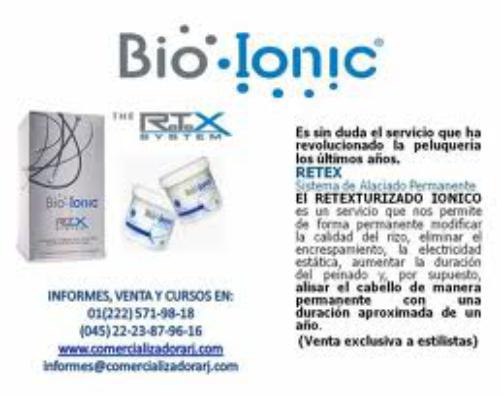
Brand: bio ionic
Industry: Necessities